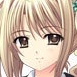
Portrait style: Anime Portrait